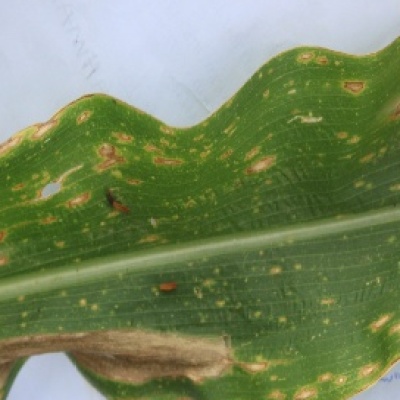
Label: Corn_(Maize)___Leaf_Spot